Pete French Round Barn

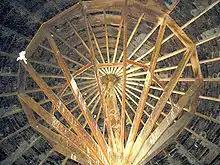
Interior ceiling of Pete French Round Barn shows the large single juniper center post and dimentonal wood lumber support structure

The interior of the barn consists of a circular rock wall, constructed with local rock and mud, which encloses the central stable area. The remainder of the structure is constructed from lumber that was hauled to the site from to the north. The interior is unique in that it is supported by juniper posts. The center area was used as a horse stable; around the outside of the rock wall, there is a covered circular track that was used to exercise horses during winter months. The barn looks much as it did when cattleman Pete French constructed it.